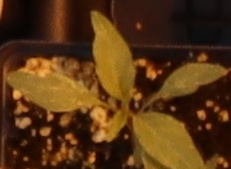
Label: Waterhemp